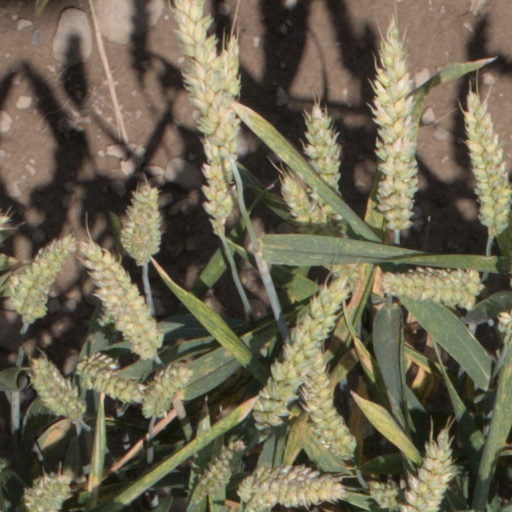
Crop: wheat